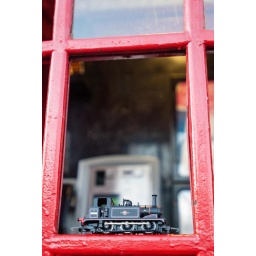
A Hornby electric train sat in a frame of the phone box in Westminster that was vandalised during the education riots.